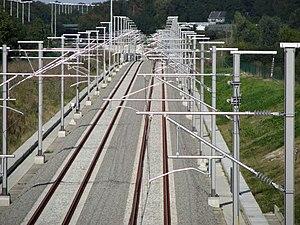
La LGV 3, ou ligne à grande vitesse de Chênée à Hergenrath, est une ligne ferroviaire à grande vitesse en Belgique. Les trains l'empruntant atteignent la vitesse de 260 km/h.